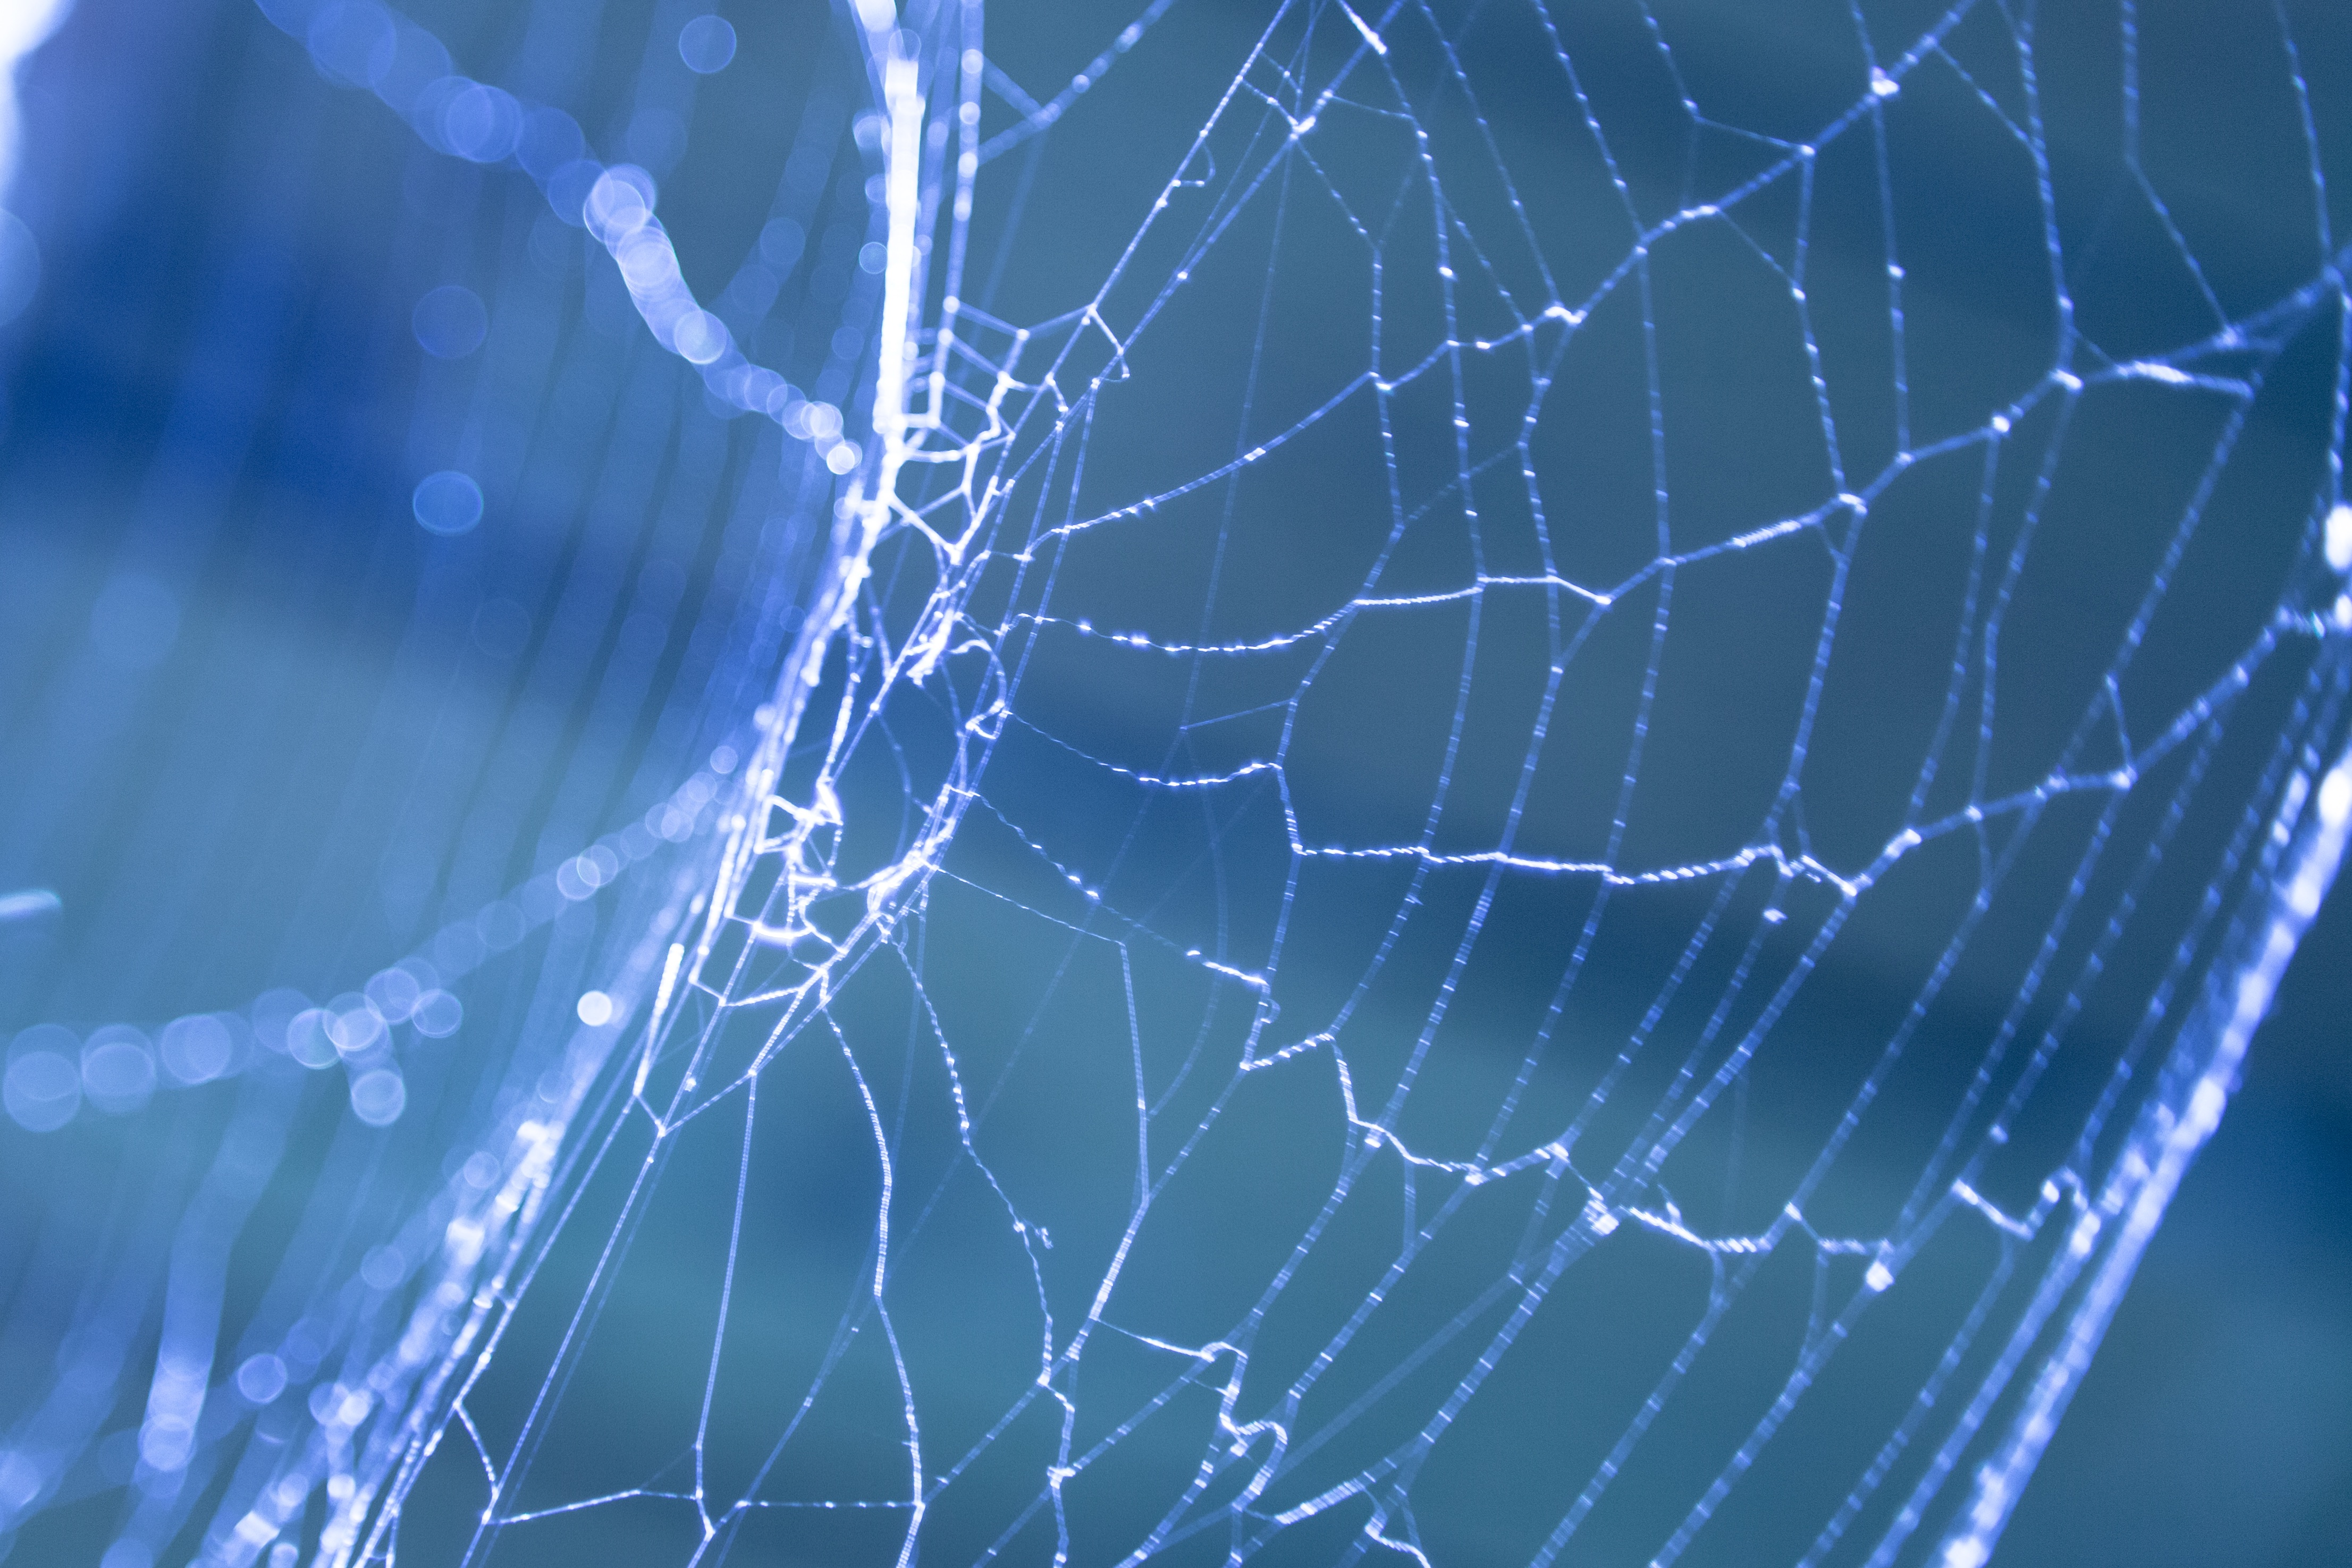
water, dew, wing, material, invertebrate, spider web, spider, arachnid, moisture, macro photography